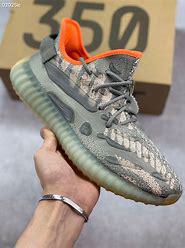
Brand: Adidas
Model: Yeezy